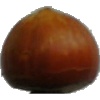
Label: Nut Forest 1